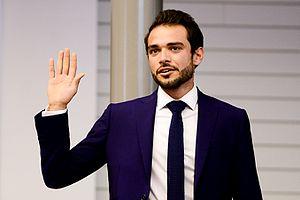
Prestation de serment de Julien Uyttendaele
Julien Uyttendaele, né le 4 mai 1991 à Anderlecht, est un homme politique belge. Il est député socialiste au parlement de la Région de Bruxelles-Capitale et sénateur au parlement fédéral.